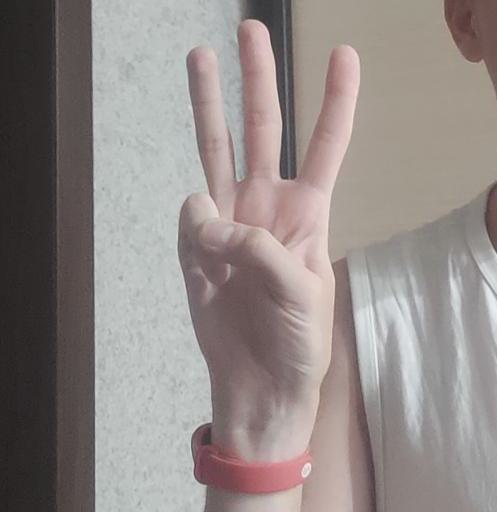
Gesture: three